WTVJ

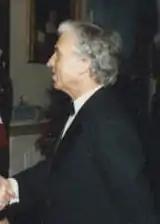
Refer to caption

Wolfson died of a heart attack on January 28, 1983, which came after two heart attacks the previous February that had fueled concern among financial circles about Wometco's financial health. Contrary to Wolfson's prior insistence of a plan so Wometco could never be taken over or sold off, no such succession plan was found or mentioned in his will. No one was designated as a succeeding chairman and Wolfson was the largest stockholder in Wometco at the time of his death. Some believed Wolfson intended to have his family decide the company's future, while others felt his "secret plan" was simply never to leave.